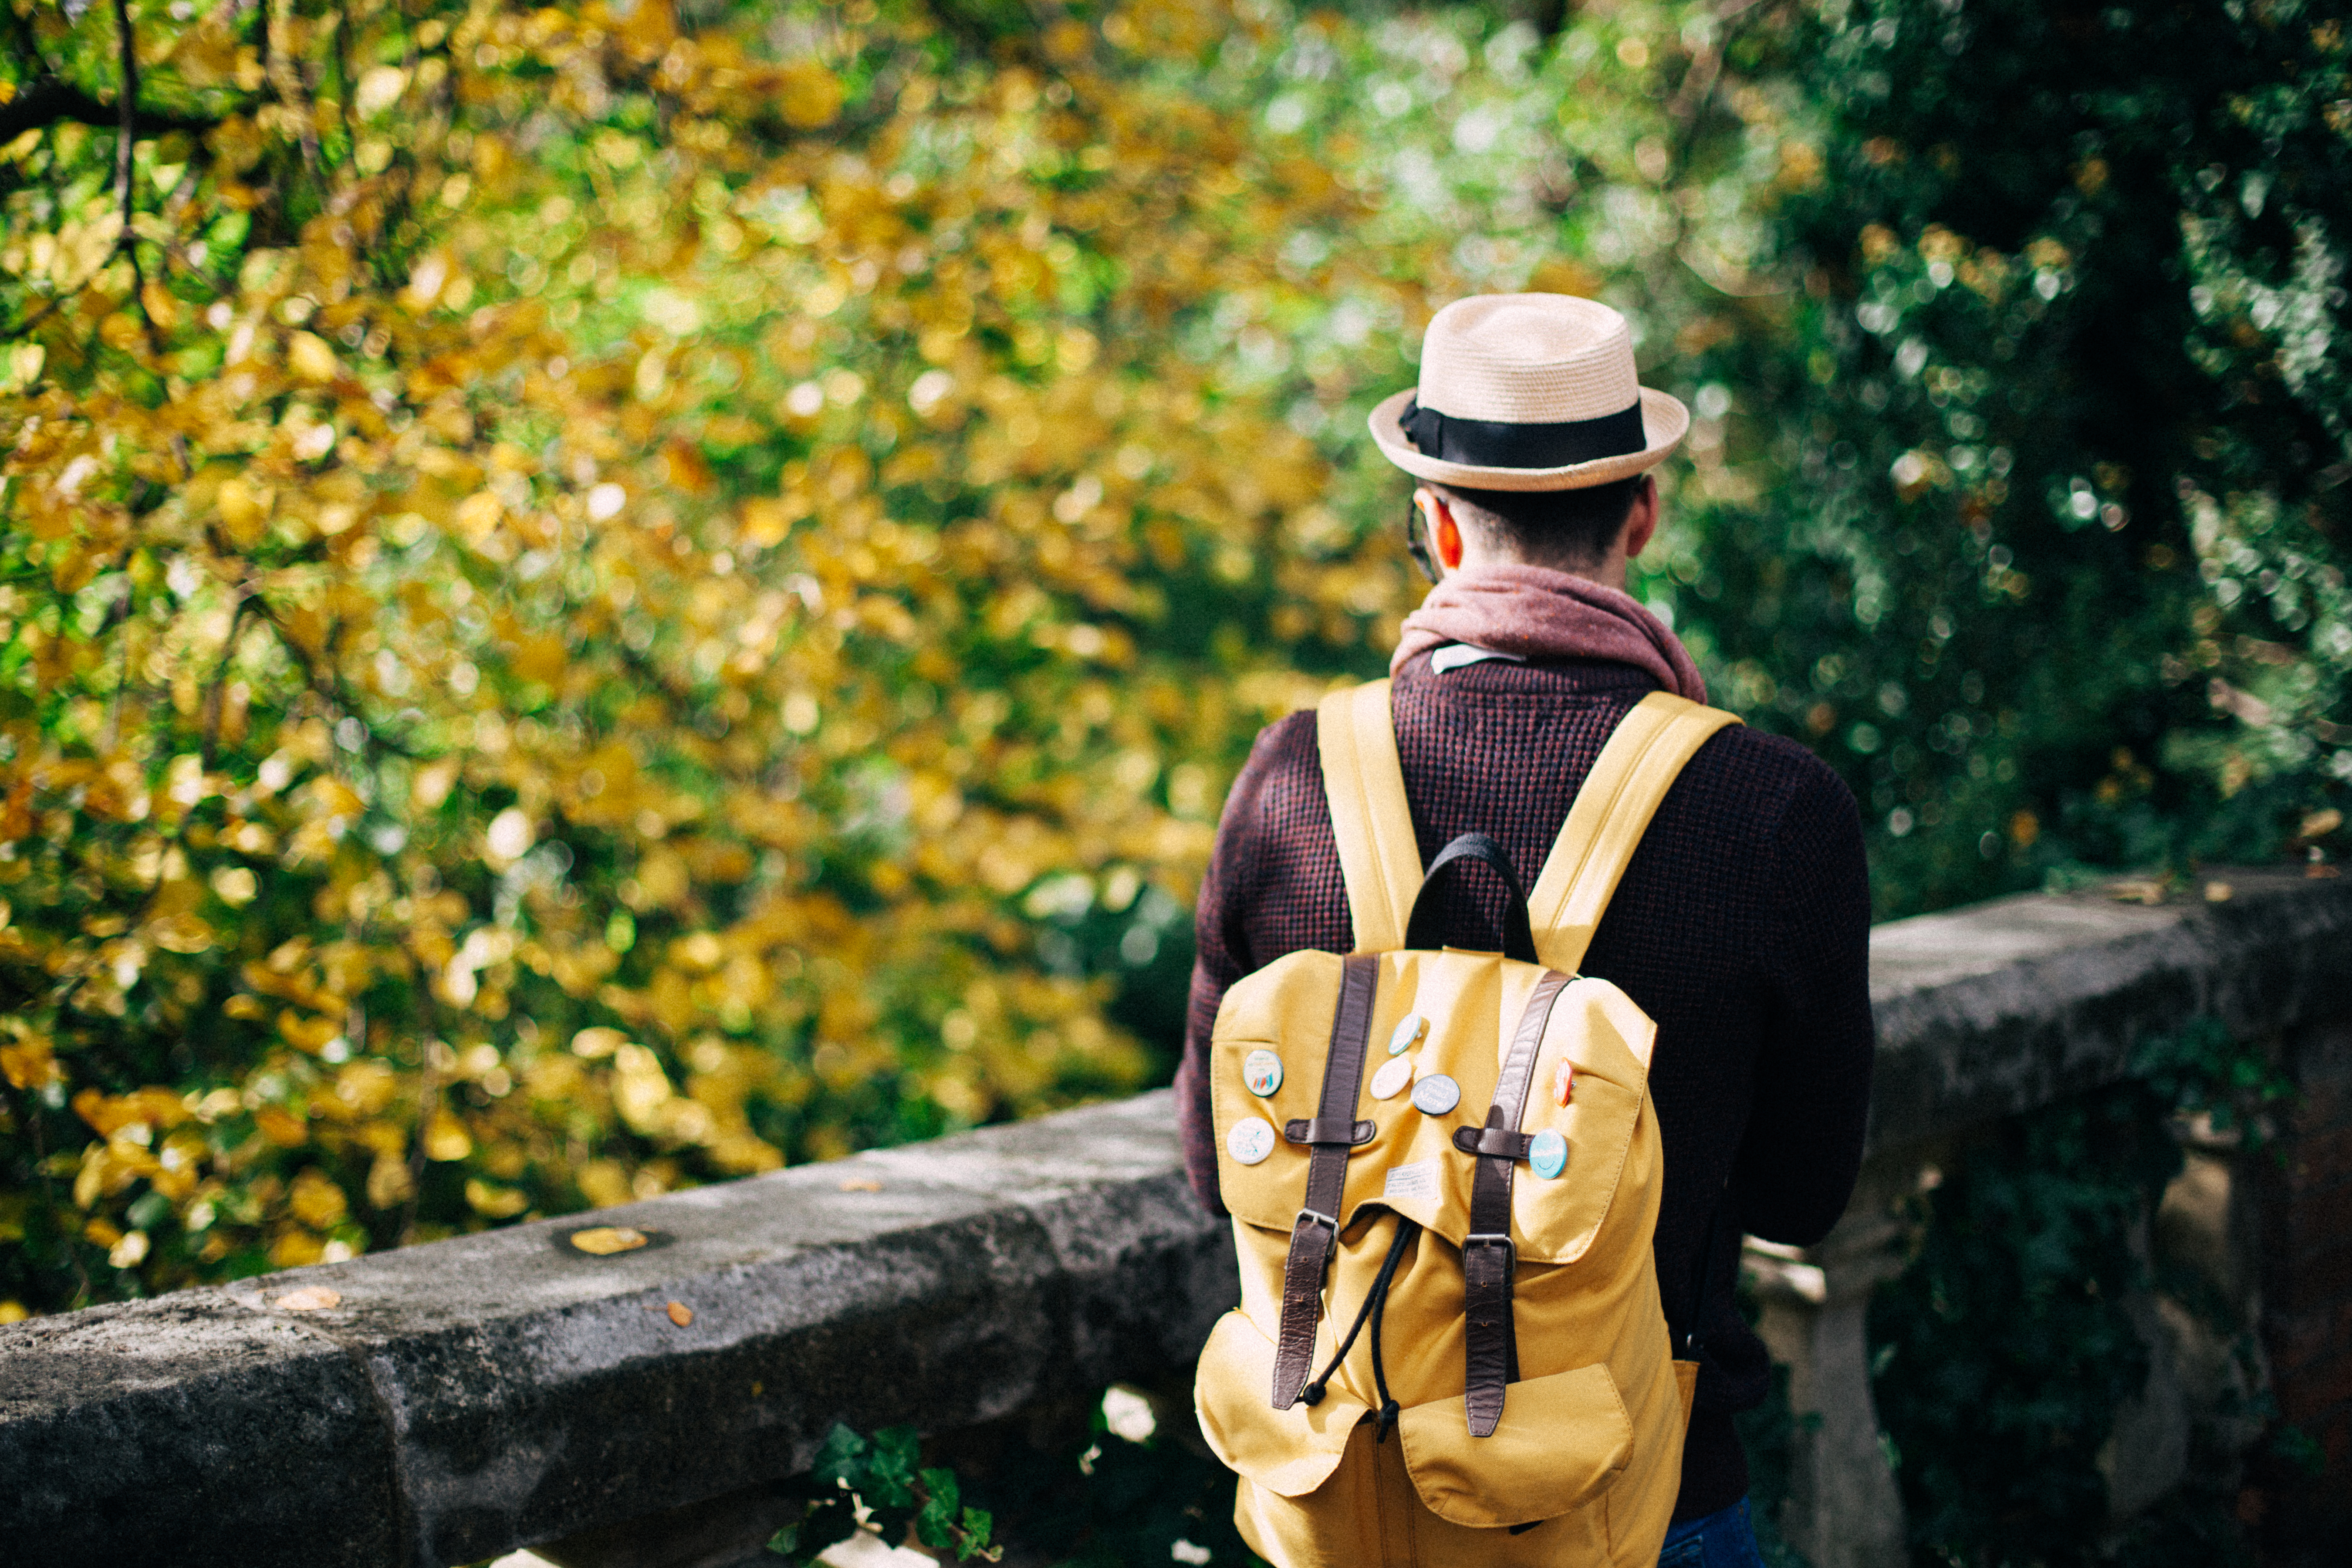
man, tree, person, people, fall, backpack, summer, travel, statue, spring, autumn, park, hat, fashion, yellow, garden, season, leaves, outdoors, daylight, costume, wear, adult